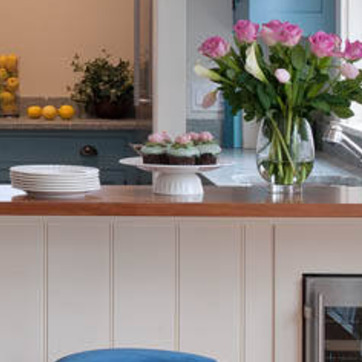
Material: ceramic